Science and invention in Birmingham

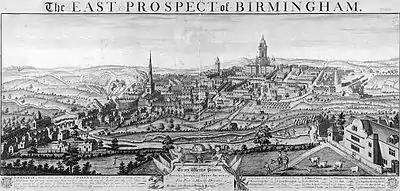
Birmingham on the cusp of the Industrial Revolution in 1732

1743: A factory opens in Northampton, fifty spindles turned on five of Paul and Wyatt's machines proving more successful than their first mill. This operates until 1764.